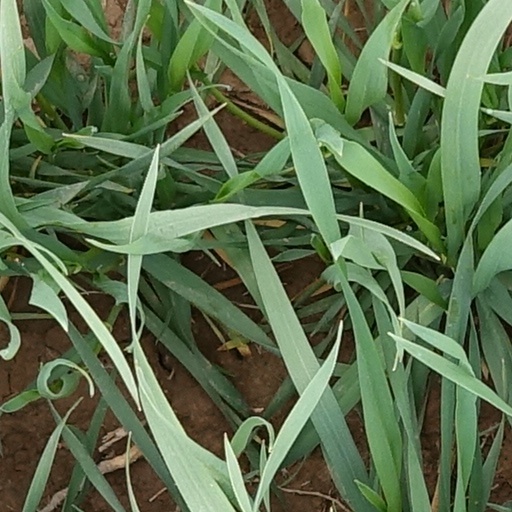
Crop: wheat